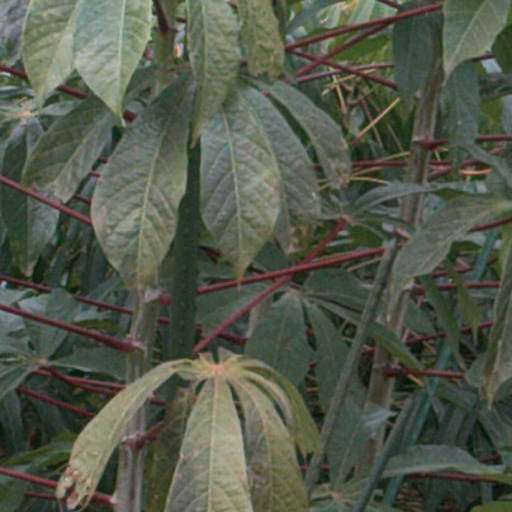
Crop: cassava